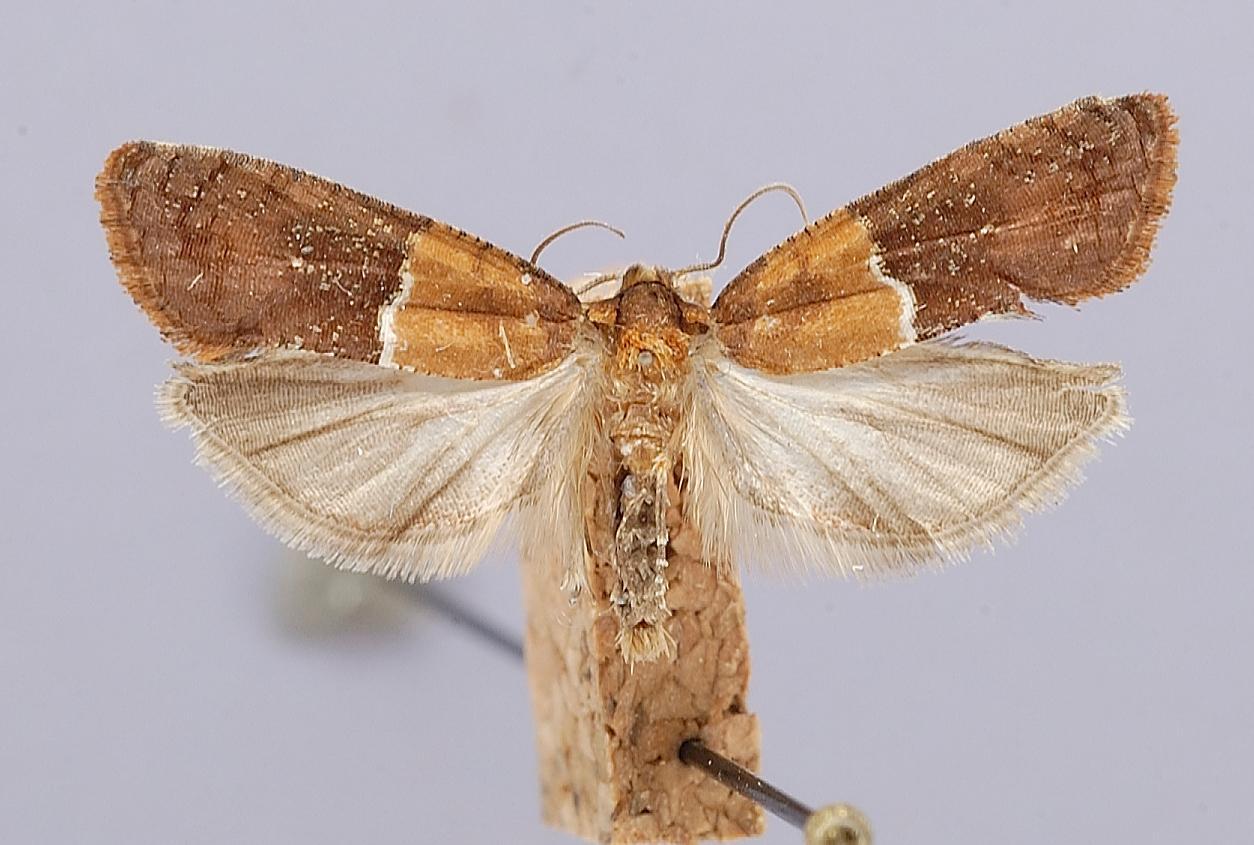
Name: Apolychrosis ferruginus
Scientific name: Apolychrosis ferruginus Pogue, 1986
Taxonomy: Animalia, Arthropoda, Insecta, Lepidoptera, Tortricidae, Tortricinae
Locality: Tlaxcala, Municipio de Terrenate, Villareal, Tlaxcala, Mexico
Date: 18 Aug 1981 to 6 Sep 1981